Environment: real
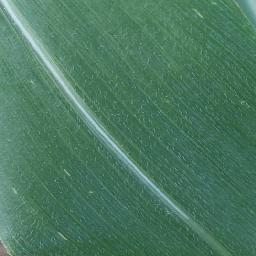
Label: healthy